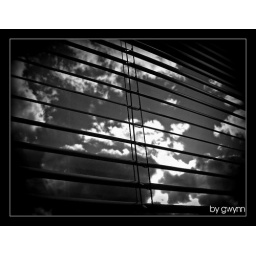
Loved how the sky was beaming through the blinds at work I had to do one in black and white!